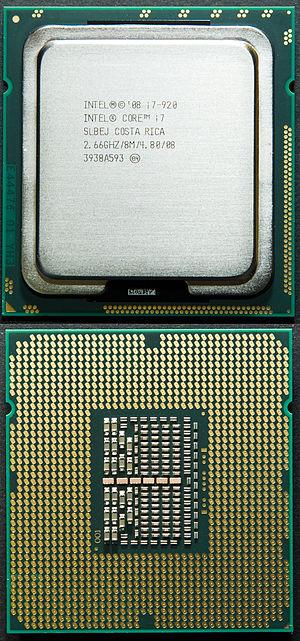
La marque Core i7 d'Intel est utilisée pour ses microprocesseurs grand public haut de gamme depuis novembre 2008. Les marques Core i5, Core i3 et Core i9 sont apparues ensuite.